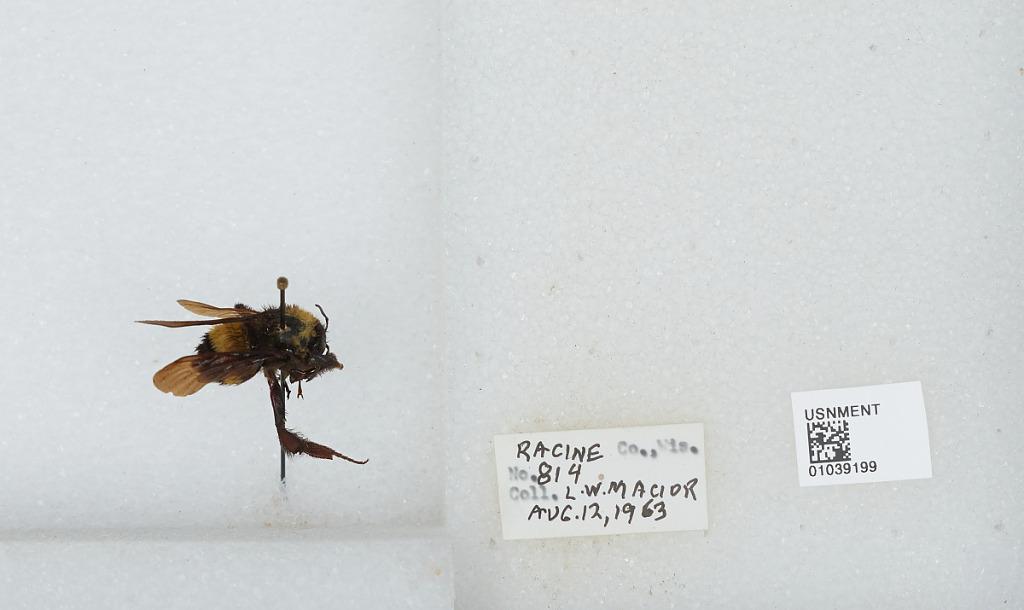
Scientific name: Bombus (Fervidobombus) pensylvanicus pensylvanicus (De Geer)
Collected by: L. Macior
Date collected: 1963-8-12
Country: United States
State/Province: Wisconsin
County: Racine
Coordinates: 42.78, -87.76